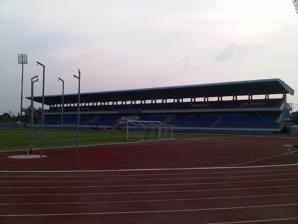
Building: Chonburi Stadium
Country: Unknown
Year built: 2010
Chonburi Stadium Full name Chonburi Stadium Location Samet, Mueang Chonburi , Chonburi , Thailand Coordinates 13°20′11″N 100°57′23″E / 13.336368°N 100.956405°E / 13.336368; 100.956405 Owner Chonburi Provincial Administration Organization Operator Chonburi F.C. Capacity 8,680 Surface Grass Opened 2010 Tenants Chonburi F.C. (2011– present ) Chonburi Stadium ( Thai : ชลบุรี สเตเดียม หรือ สนาม อบจ. ชลบุรี ) is a multi-use stadium in Mueang Chonburi , Chonburi Province , Thailand . It is currently used mostly for football matches and is the home stadium of Chonburi Football Club .  The stadium holds 8,680 people. History The stadium was used for the first time a season in 2012 for the Thai Premier League and also used to play in the AFC Cup as well as their first time in this competition. After the earlier of the playing in AFC competition, The stadium is not qualified to be used in the field so they use Supachalasai Stadium in previous years. But at end of 2012, the stadium can be used and led the team to reach the semi-finals in the 2012 AFC Cup for the club's first time in Chonburi history. International football matches Date Competition Team 1 Res. Team 2 15 October 2024 2024 ASEAN Championship qualification East Timor 0–0 Brunei References